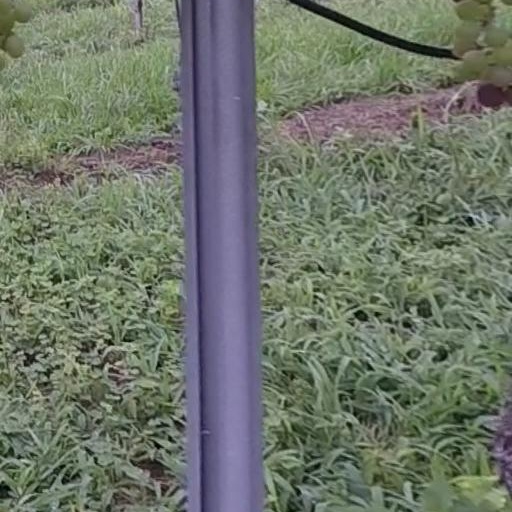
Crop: grape